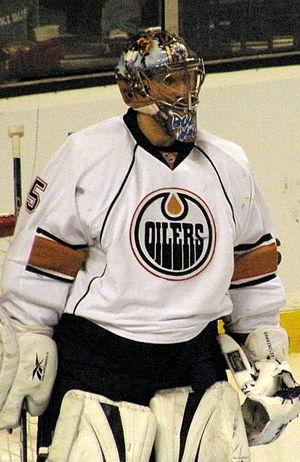
Nikolaï Ivanovitch Khabibouline est un joueur de hockey sur glace qui évolue au poste de gardien de but. Il est surnommé « The Bulin Wall ».